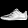
Label: Sneaker